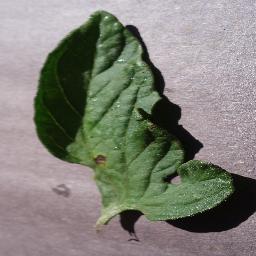
Label: Tomato___Early_blight